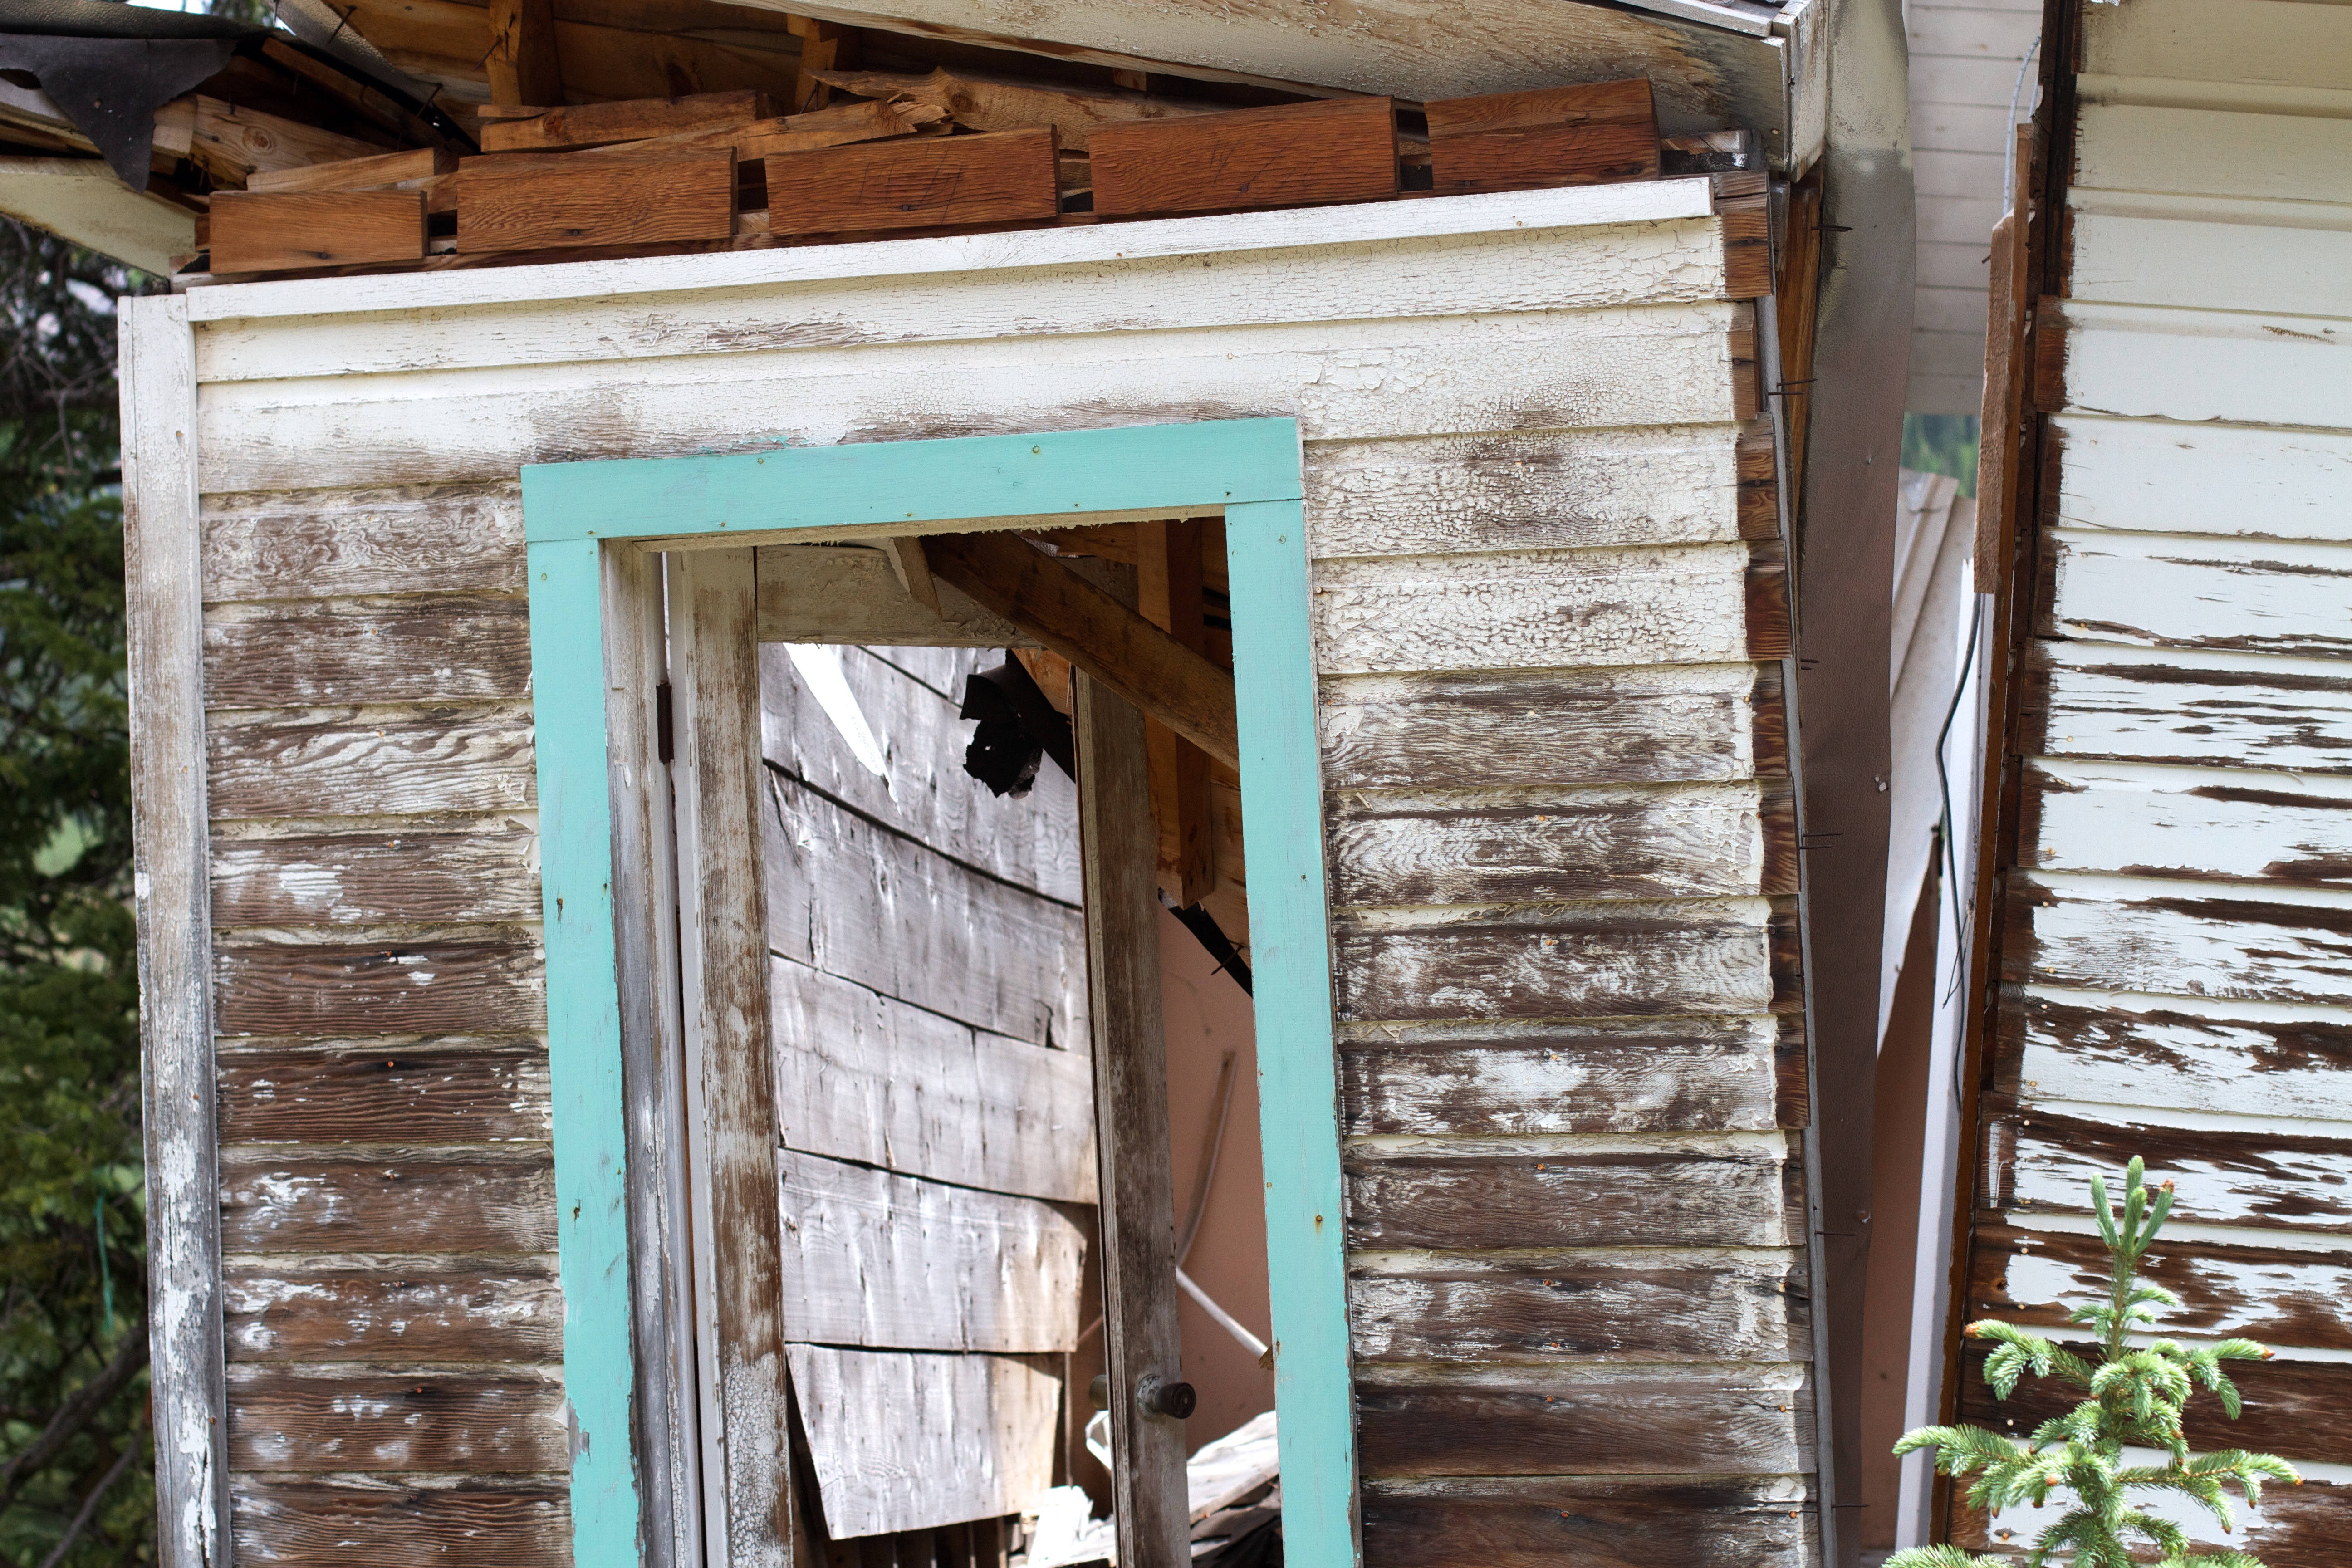
wood, house, window, home, shed, porch, shack, cottage, backyard, facade, door, interior design, log cabin, outdoor structure